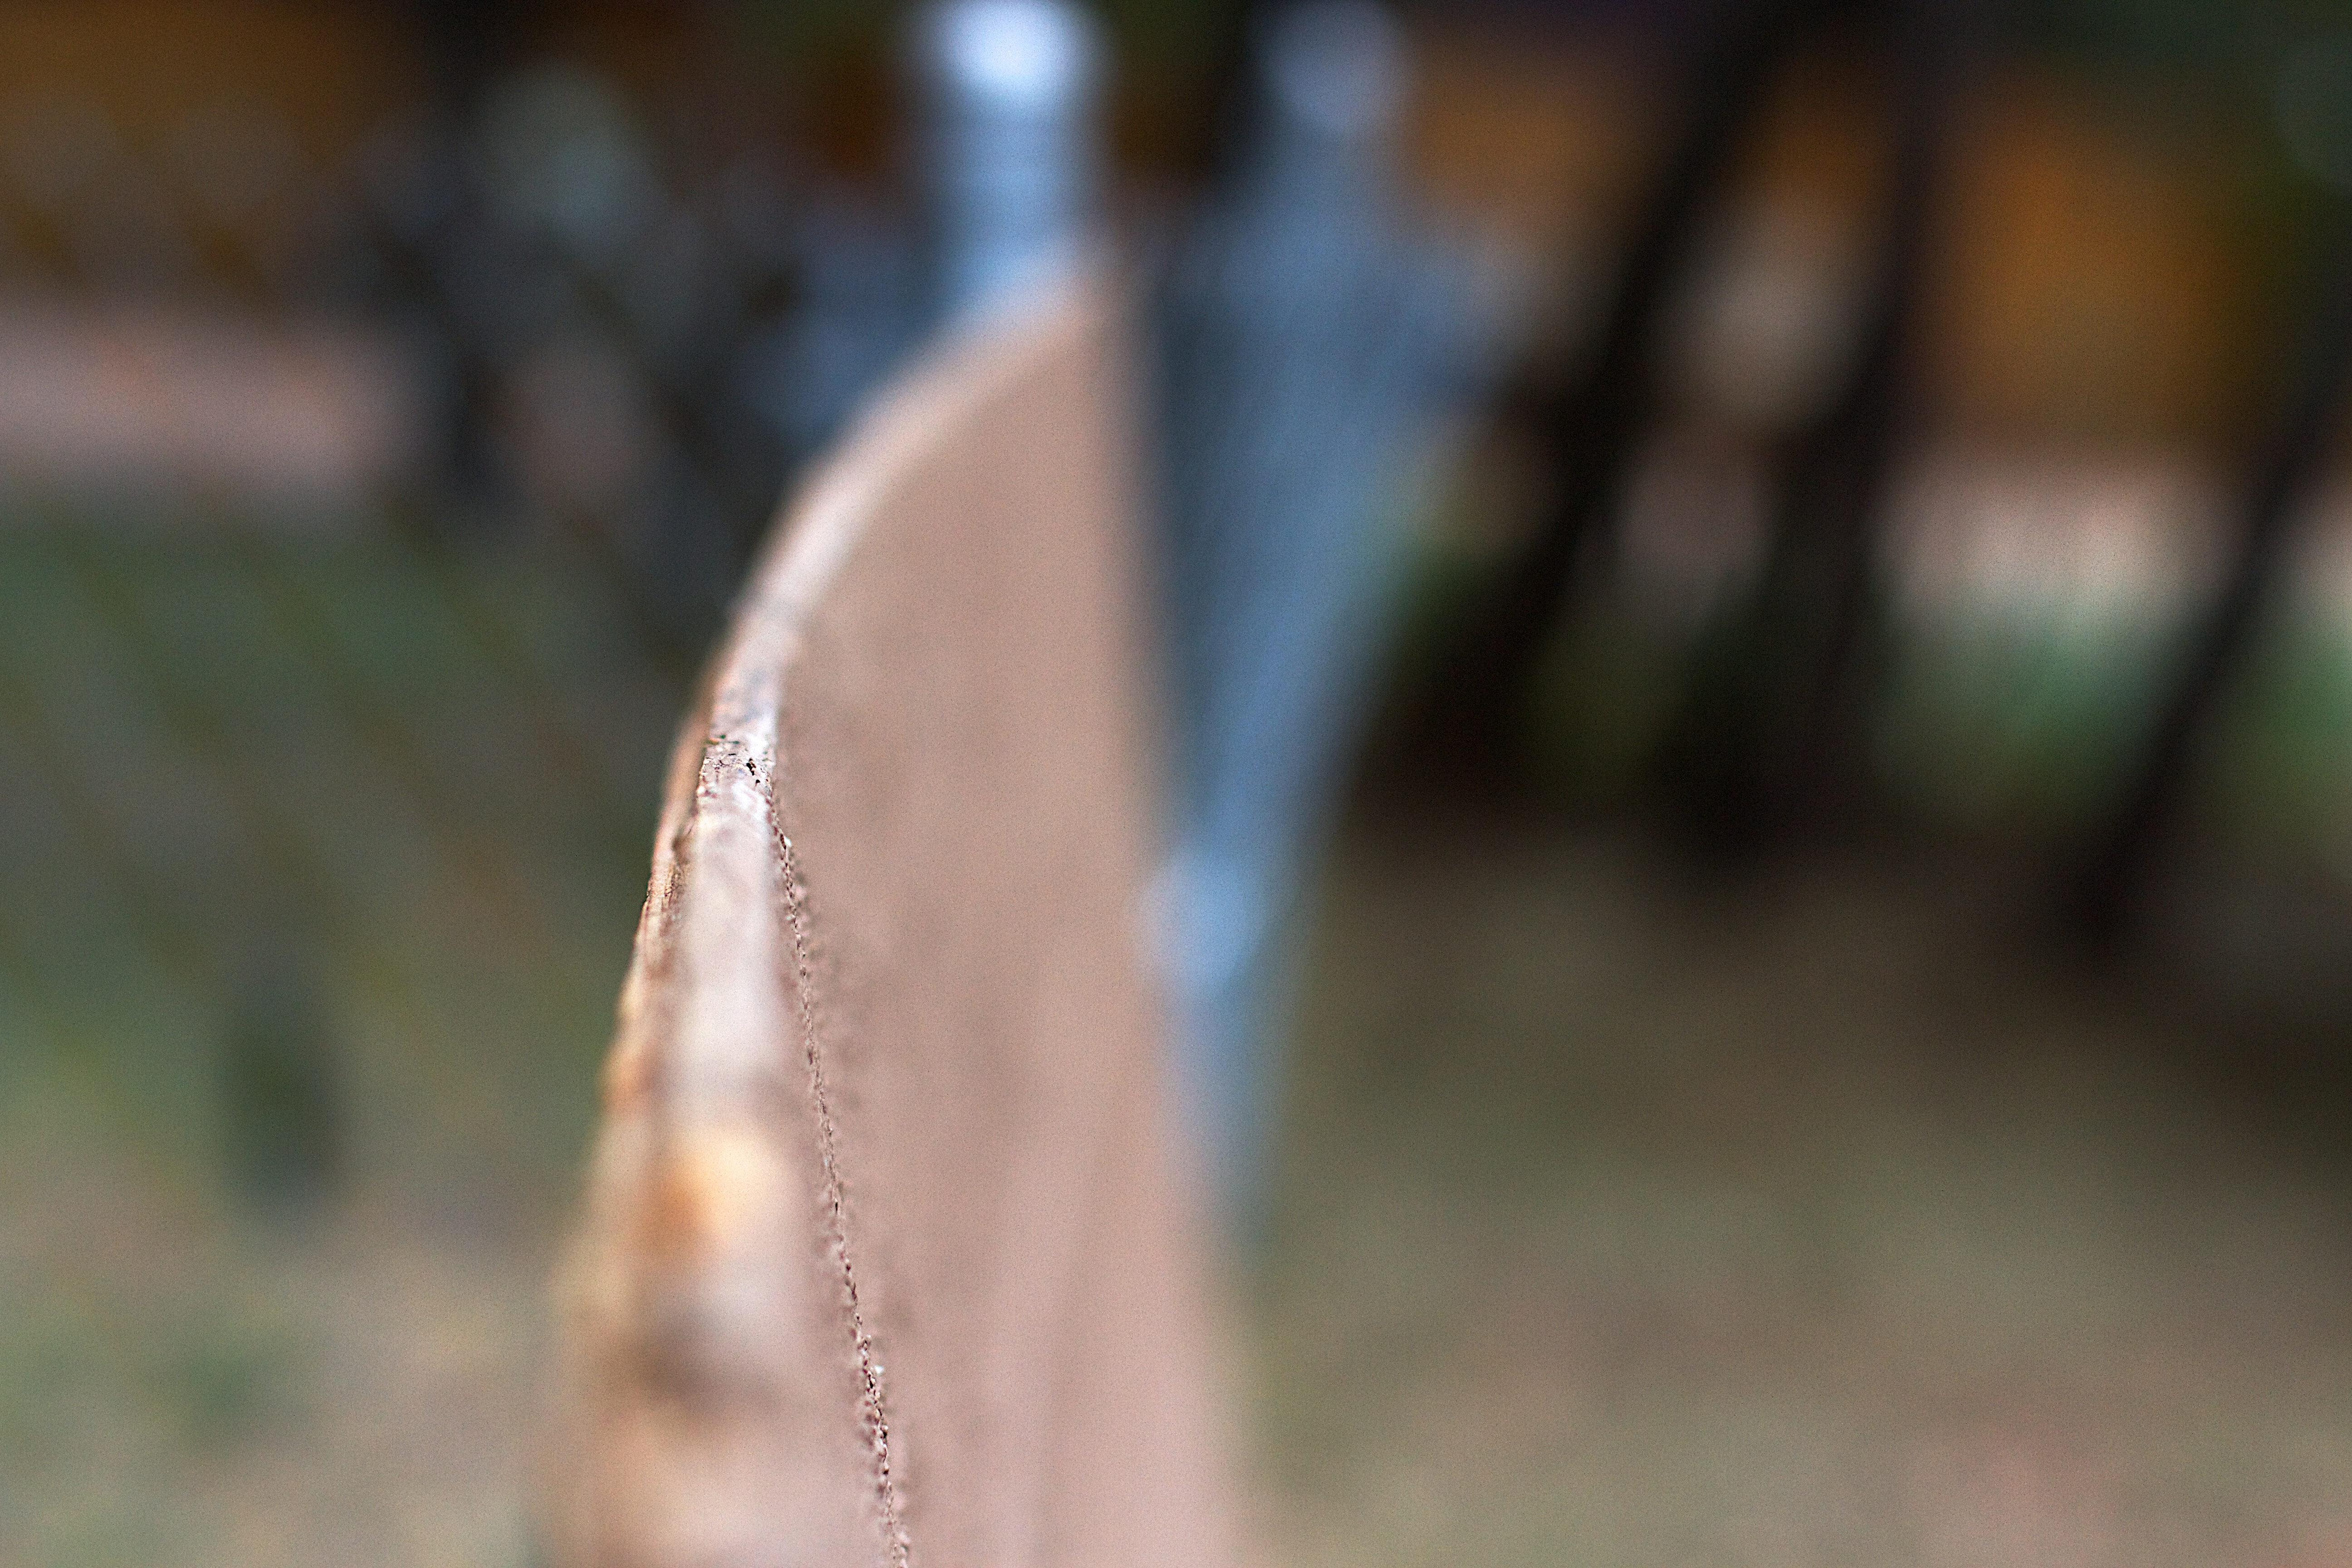
hand, tree, water, nature, grass, light, lawn, photography, sunlight, morning, leaf, green, reflection, autumn, season, close up, macro photography